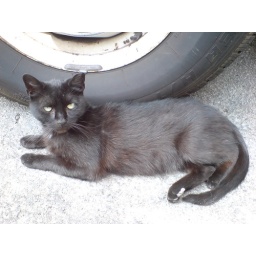
brooklyn cat beside car tire (DSC02234)